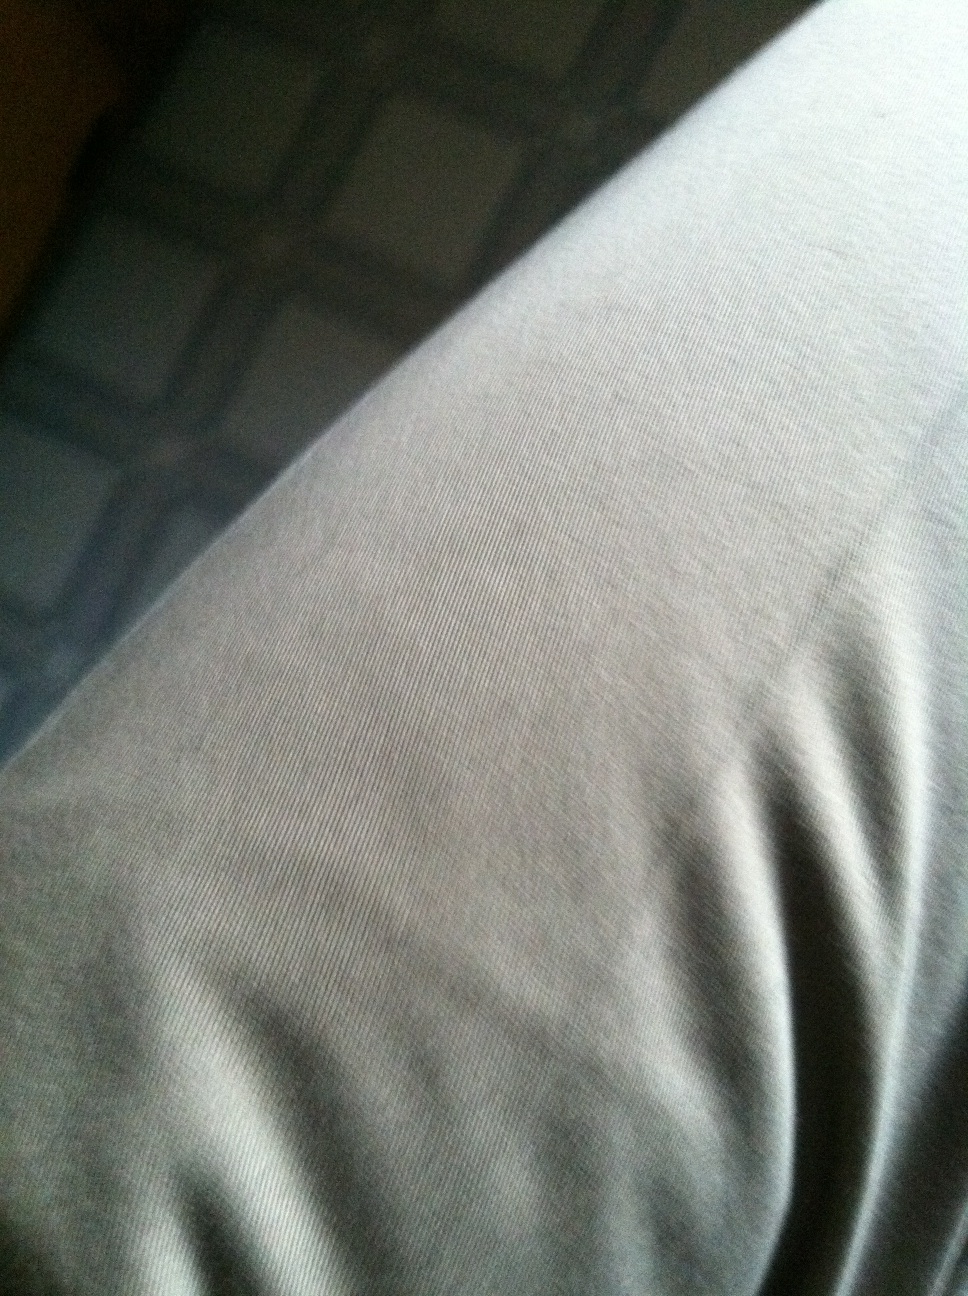Question: What color is this, please?
Answer: grey